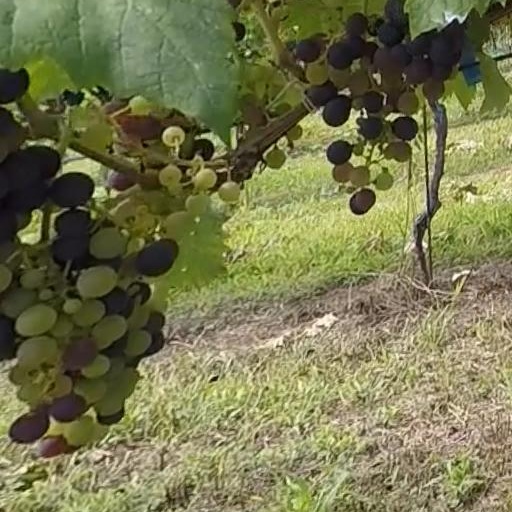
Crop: grape